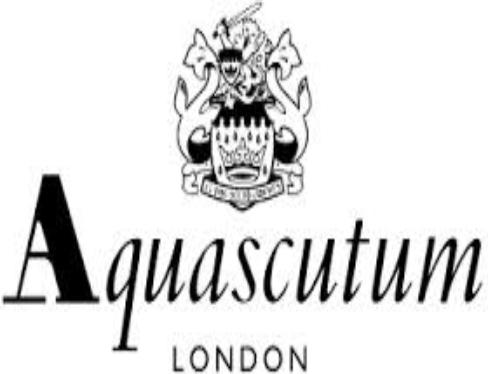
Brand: Aquascutum
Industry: Clothes